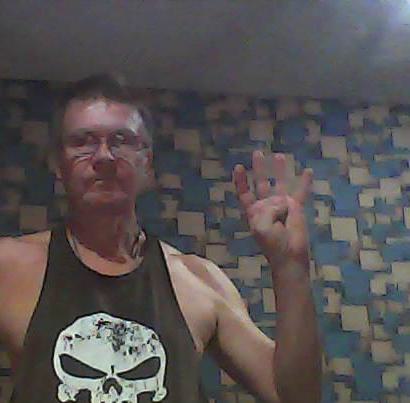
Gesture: four